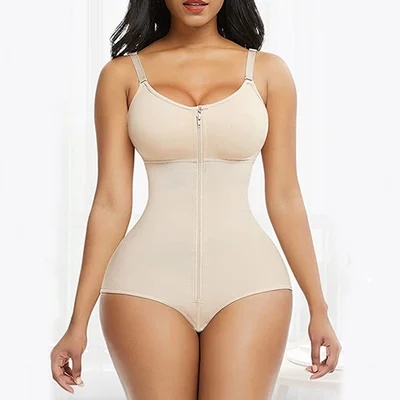
Full Body Tummy Control Compression Women Shapewear
Product Material: Chinlon
Brand: hotsaletops
Category: Apparel & Accessories > Clothing > Lingerie > Shapewear > Full Body Shapes